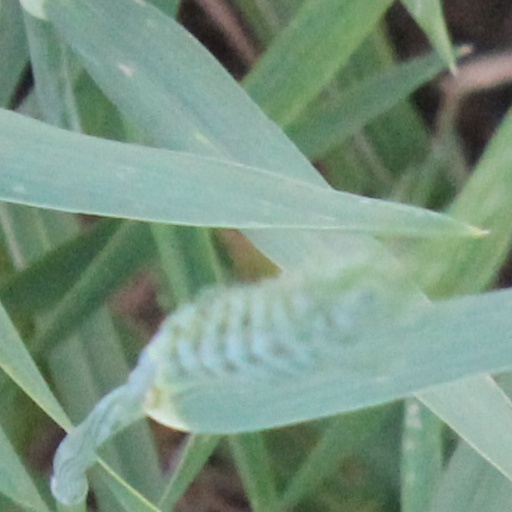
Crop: wheat